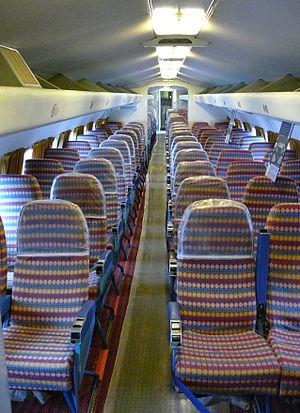
Cabine d'un Comet 4C de la compagnie Dan-Air au National Museum of Flight à East Fortune, en Écosse. G-BDIX fut le dernier Comet à voler en service commercial, lorsqu'il vola de Lasham, dans le Hampshire, à East Fortune, en Écosse, en septembre 1981.
Le de Havilland DH 106 Comet est le premier avion de ligne à réaction de l'histoire de l'aviation civile. Développé et construit par de Havilland dans son quartier général à Hatfield, dans le Hertfordshire au Royaume-Uni, le prototype Comet 1 effectue son premier vol le 27 juillet 1949. Il est doté d'un style aérodynamique épuré, avec quatre turboréacteurs de Havilland Ghost situés dans les ailes, un fuselage pressurisé et de grands hublots carrés. Pour l'époque, il offre une cabine passagers relativement silencieuse et confortable, et connaît le succès commercial dès son entrée en service en 1952 ; sa vitesse de croisière est de 772 km/h, mais il peut atteindre 805 km/h. Sa capacité d'accueil évolue au fil des modèles, passant de 36 à 44 passagers pour le Comet 1 à 74 à 81 pour le Comet 4.